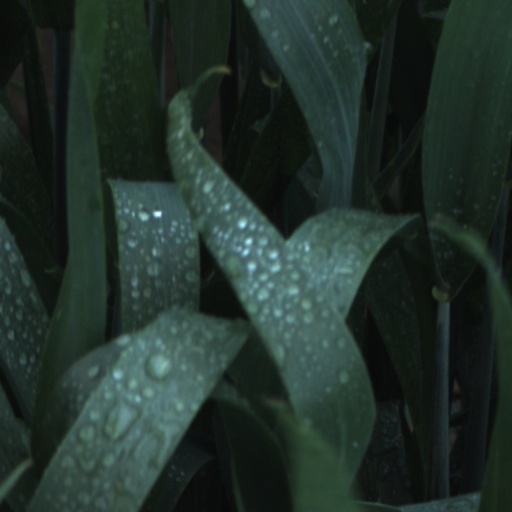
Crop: wheat